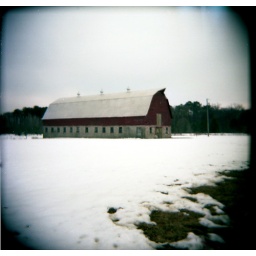
red barn in snow